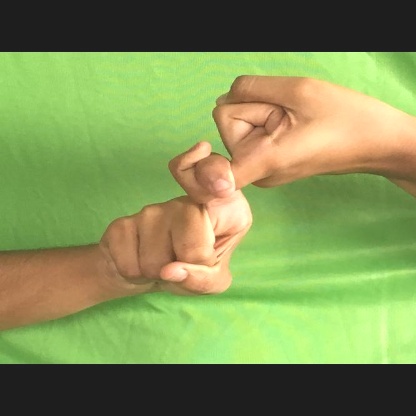
Mudra: Pasha